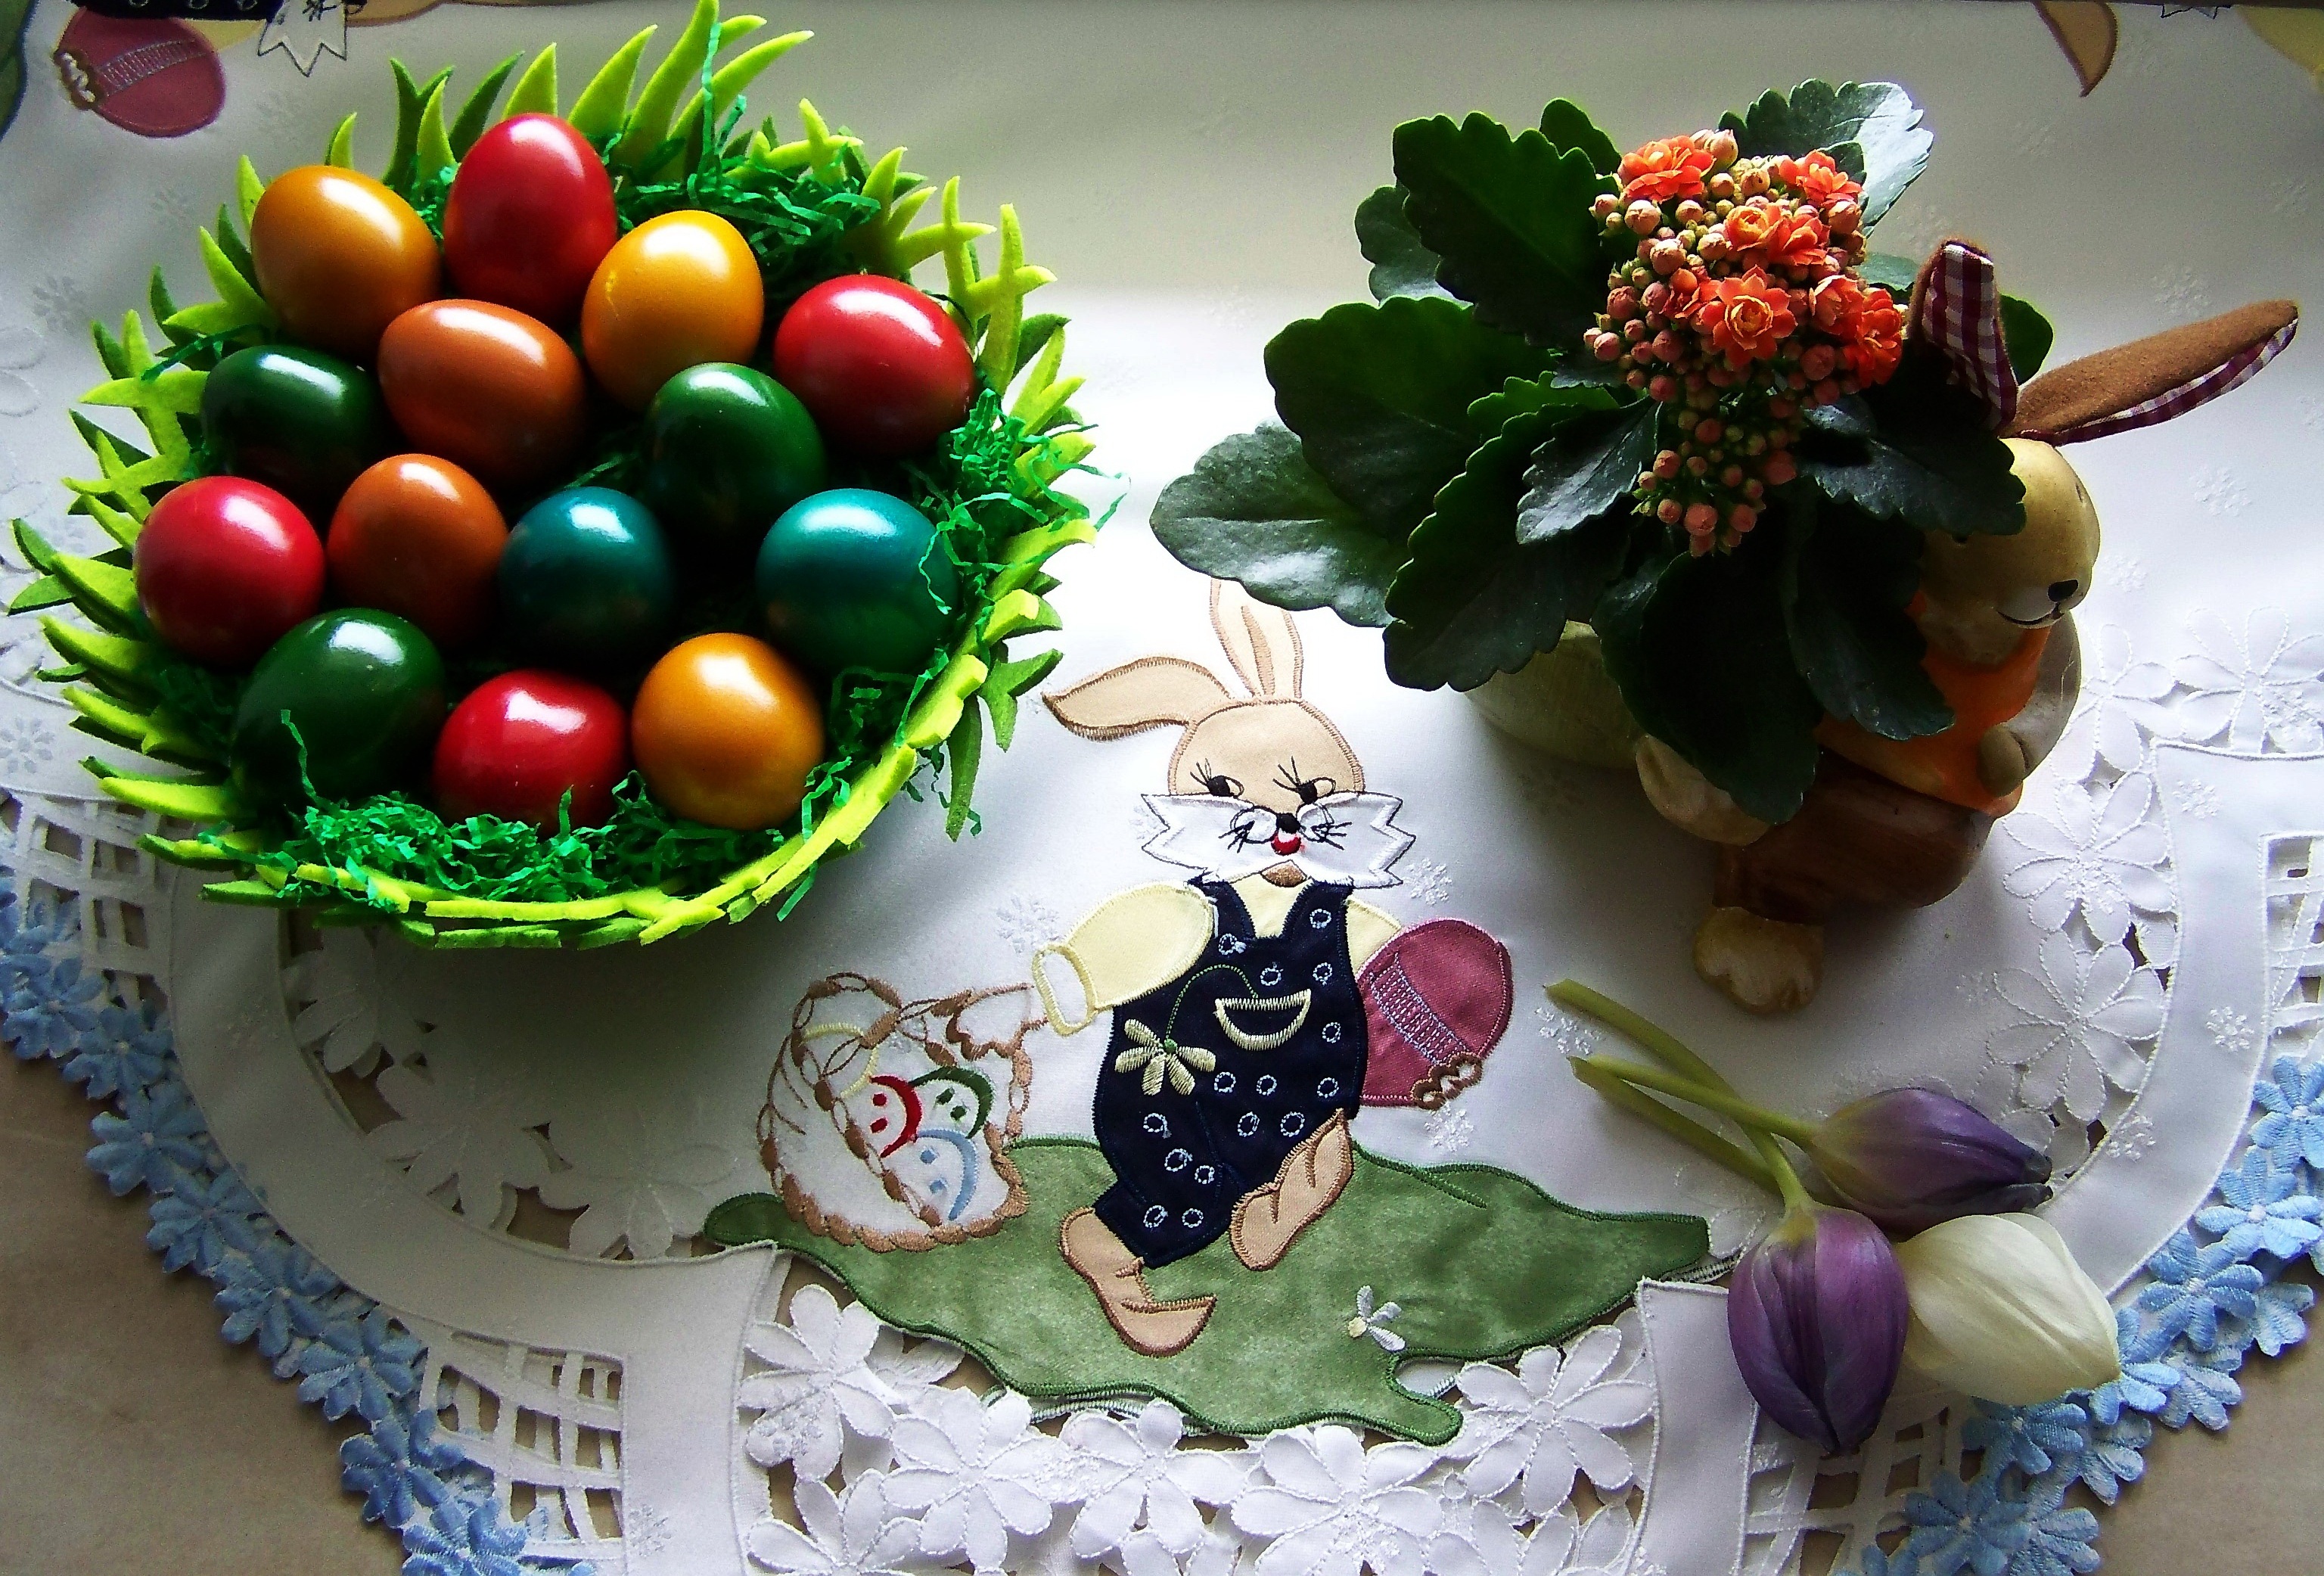
plant, fruit, flower, food, produce, vegetable, color, rabbit, egg, art, easter, floristry, sweetness, flowering plant, flower bouquet, floral design, flower arranging